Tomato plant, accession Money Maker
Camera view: horizontal (90 deg, fisheye); turntable rotation: 210 degrees
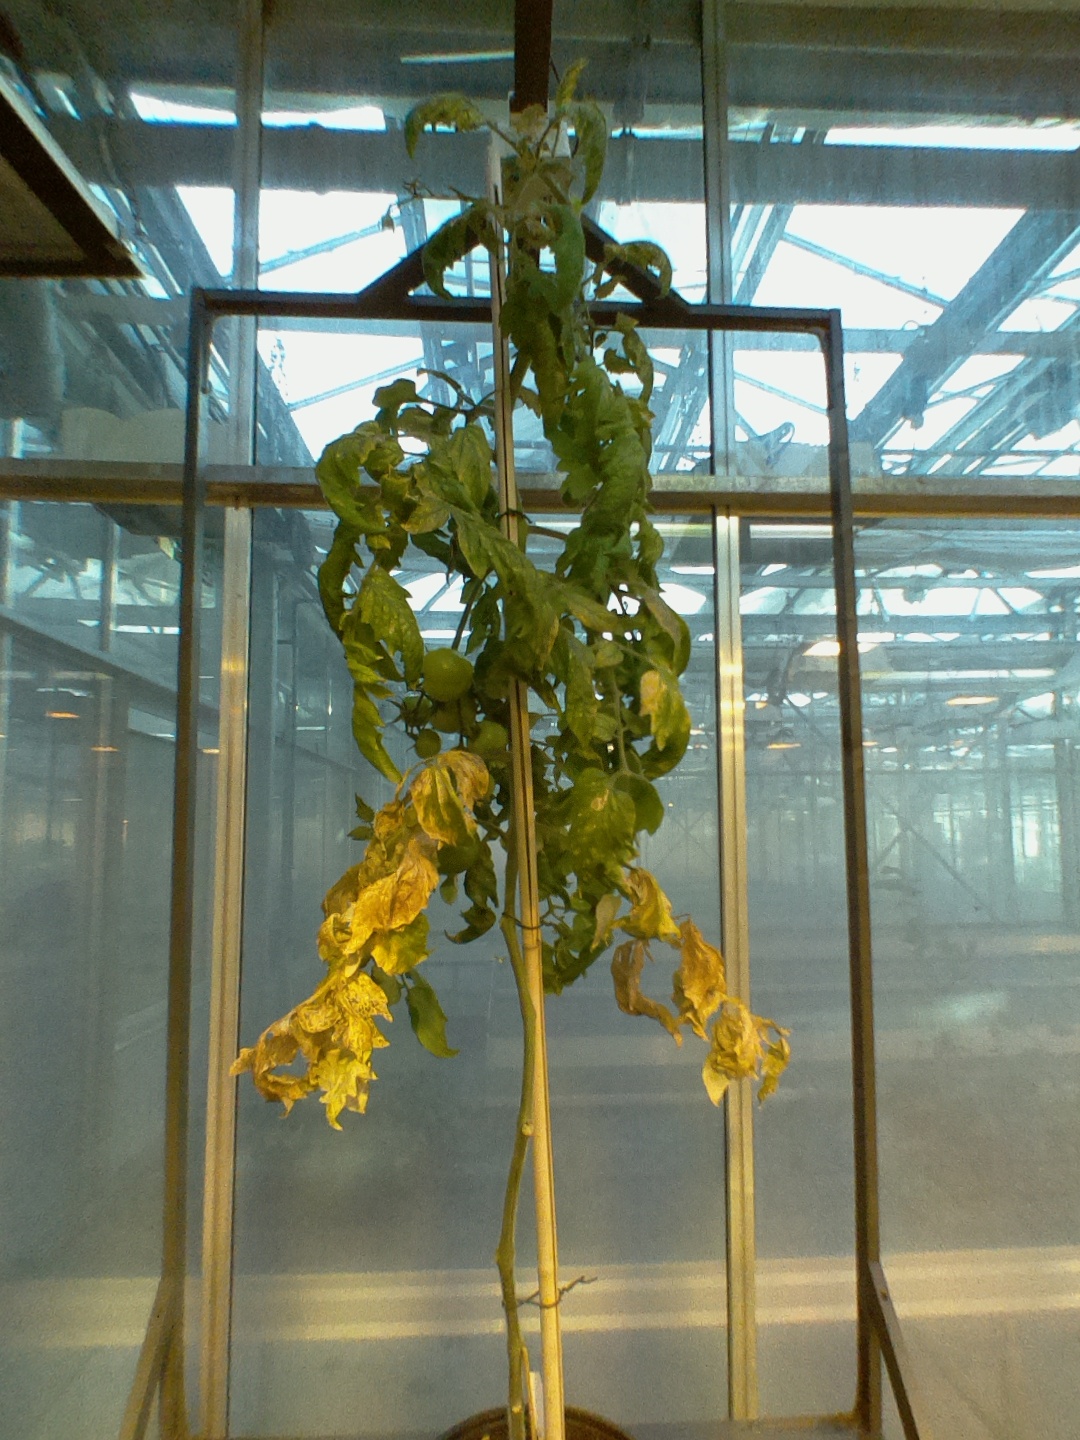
BBCH growth stage 78: 80% -90% of final fruit size